Victorio Peak treasure

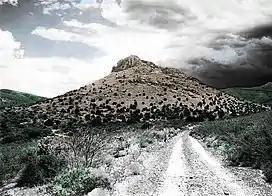
Victorio Peak

The Victorio Peak treasure (also seen in print as the Treasure of Victorio Peak or Treasure of San Andres) describes a cache of gold reportedly found inside Victorio Peak in 1937 in southern New Mexico.